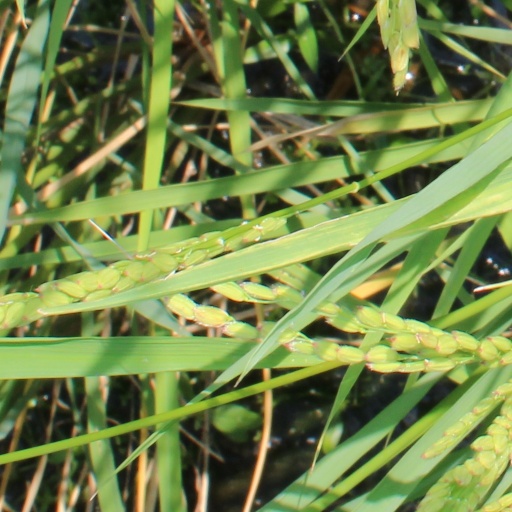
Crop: rice